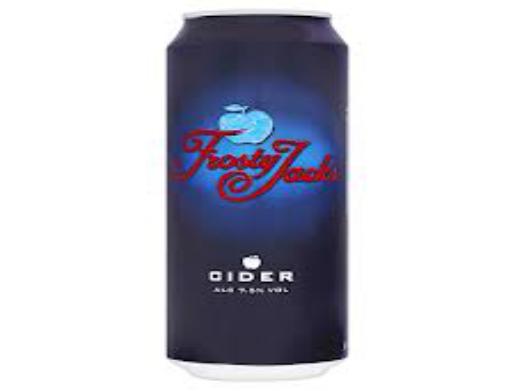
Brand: Frosty Jack Cider
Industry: Food